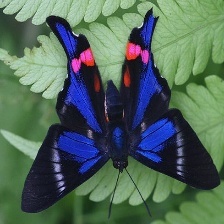
Species: METALMARK